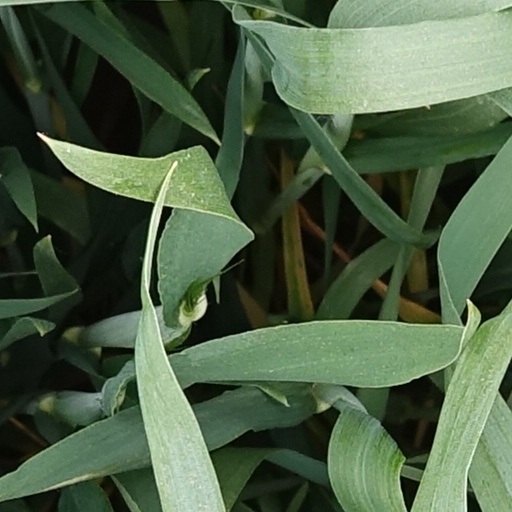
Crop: wheat